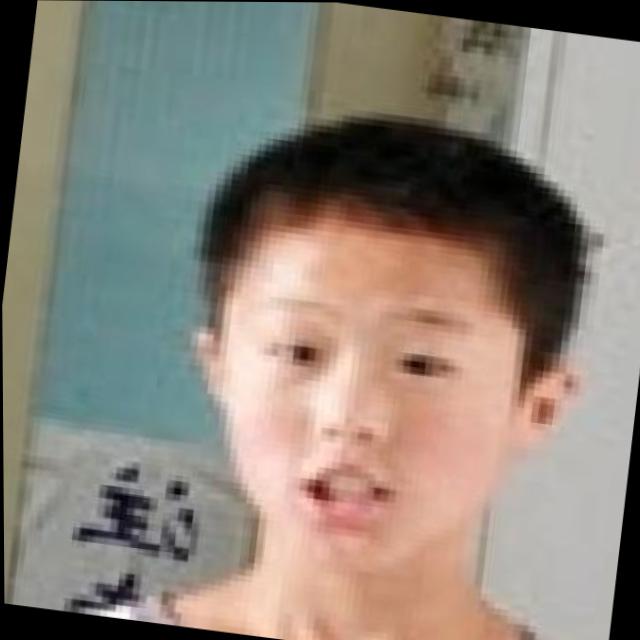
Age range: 0-12